Moggy

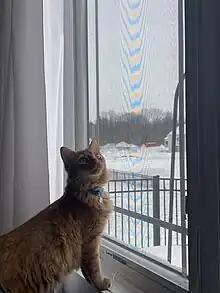
A red tabby cat domestic long-hair and Maine Coon mix at 7 months

In the United States, domestic short-haired cats make up 95% of the cat population. In the UK 89–92% of cats are of non-pedigree lineage.